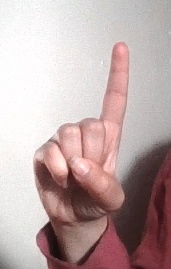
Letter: bb